Brian Bloodaxe

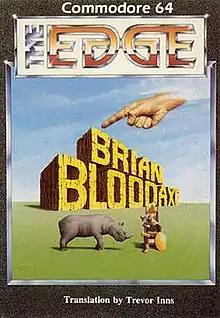

Brian Bloodaxe is a British platform game written by Charles Bystram for the ZX Spectrum and released by The Edge in 1985. It was ported to the Commodore 64 and Amstrad CPC 464 by Trevor Inns.